Duquesne Brewing Company

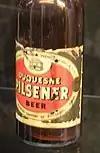
Old bottle of Duquesne Pilsener showing the Fort Pitt Blockhouse mislabeled as "Fort Duquesne".

The Duquesne Brewing Company was officially incorporated on April 4, 1899. The first president was Henry Miller, formerly a furniture salesman. The original trademark of the brand was a depiction of Fort Duquesne (though it actually featured a depiction of the Fort Pitt Blockhouse with the words "Fort Duquesne" underneath it), and the more recognizable "Prince of Pilseners" trademark was added later.